Juraj Demetrović

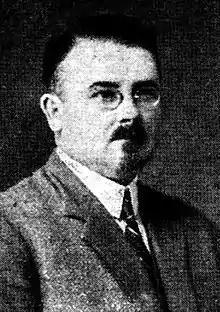

Juraj Demetrović (1885 - 1945) was a Croatian politician. He was also the editor of the periodical "Hrvatska njiva".